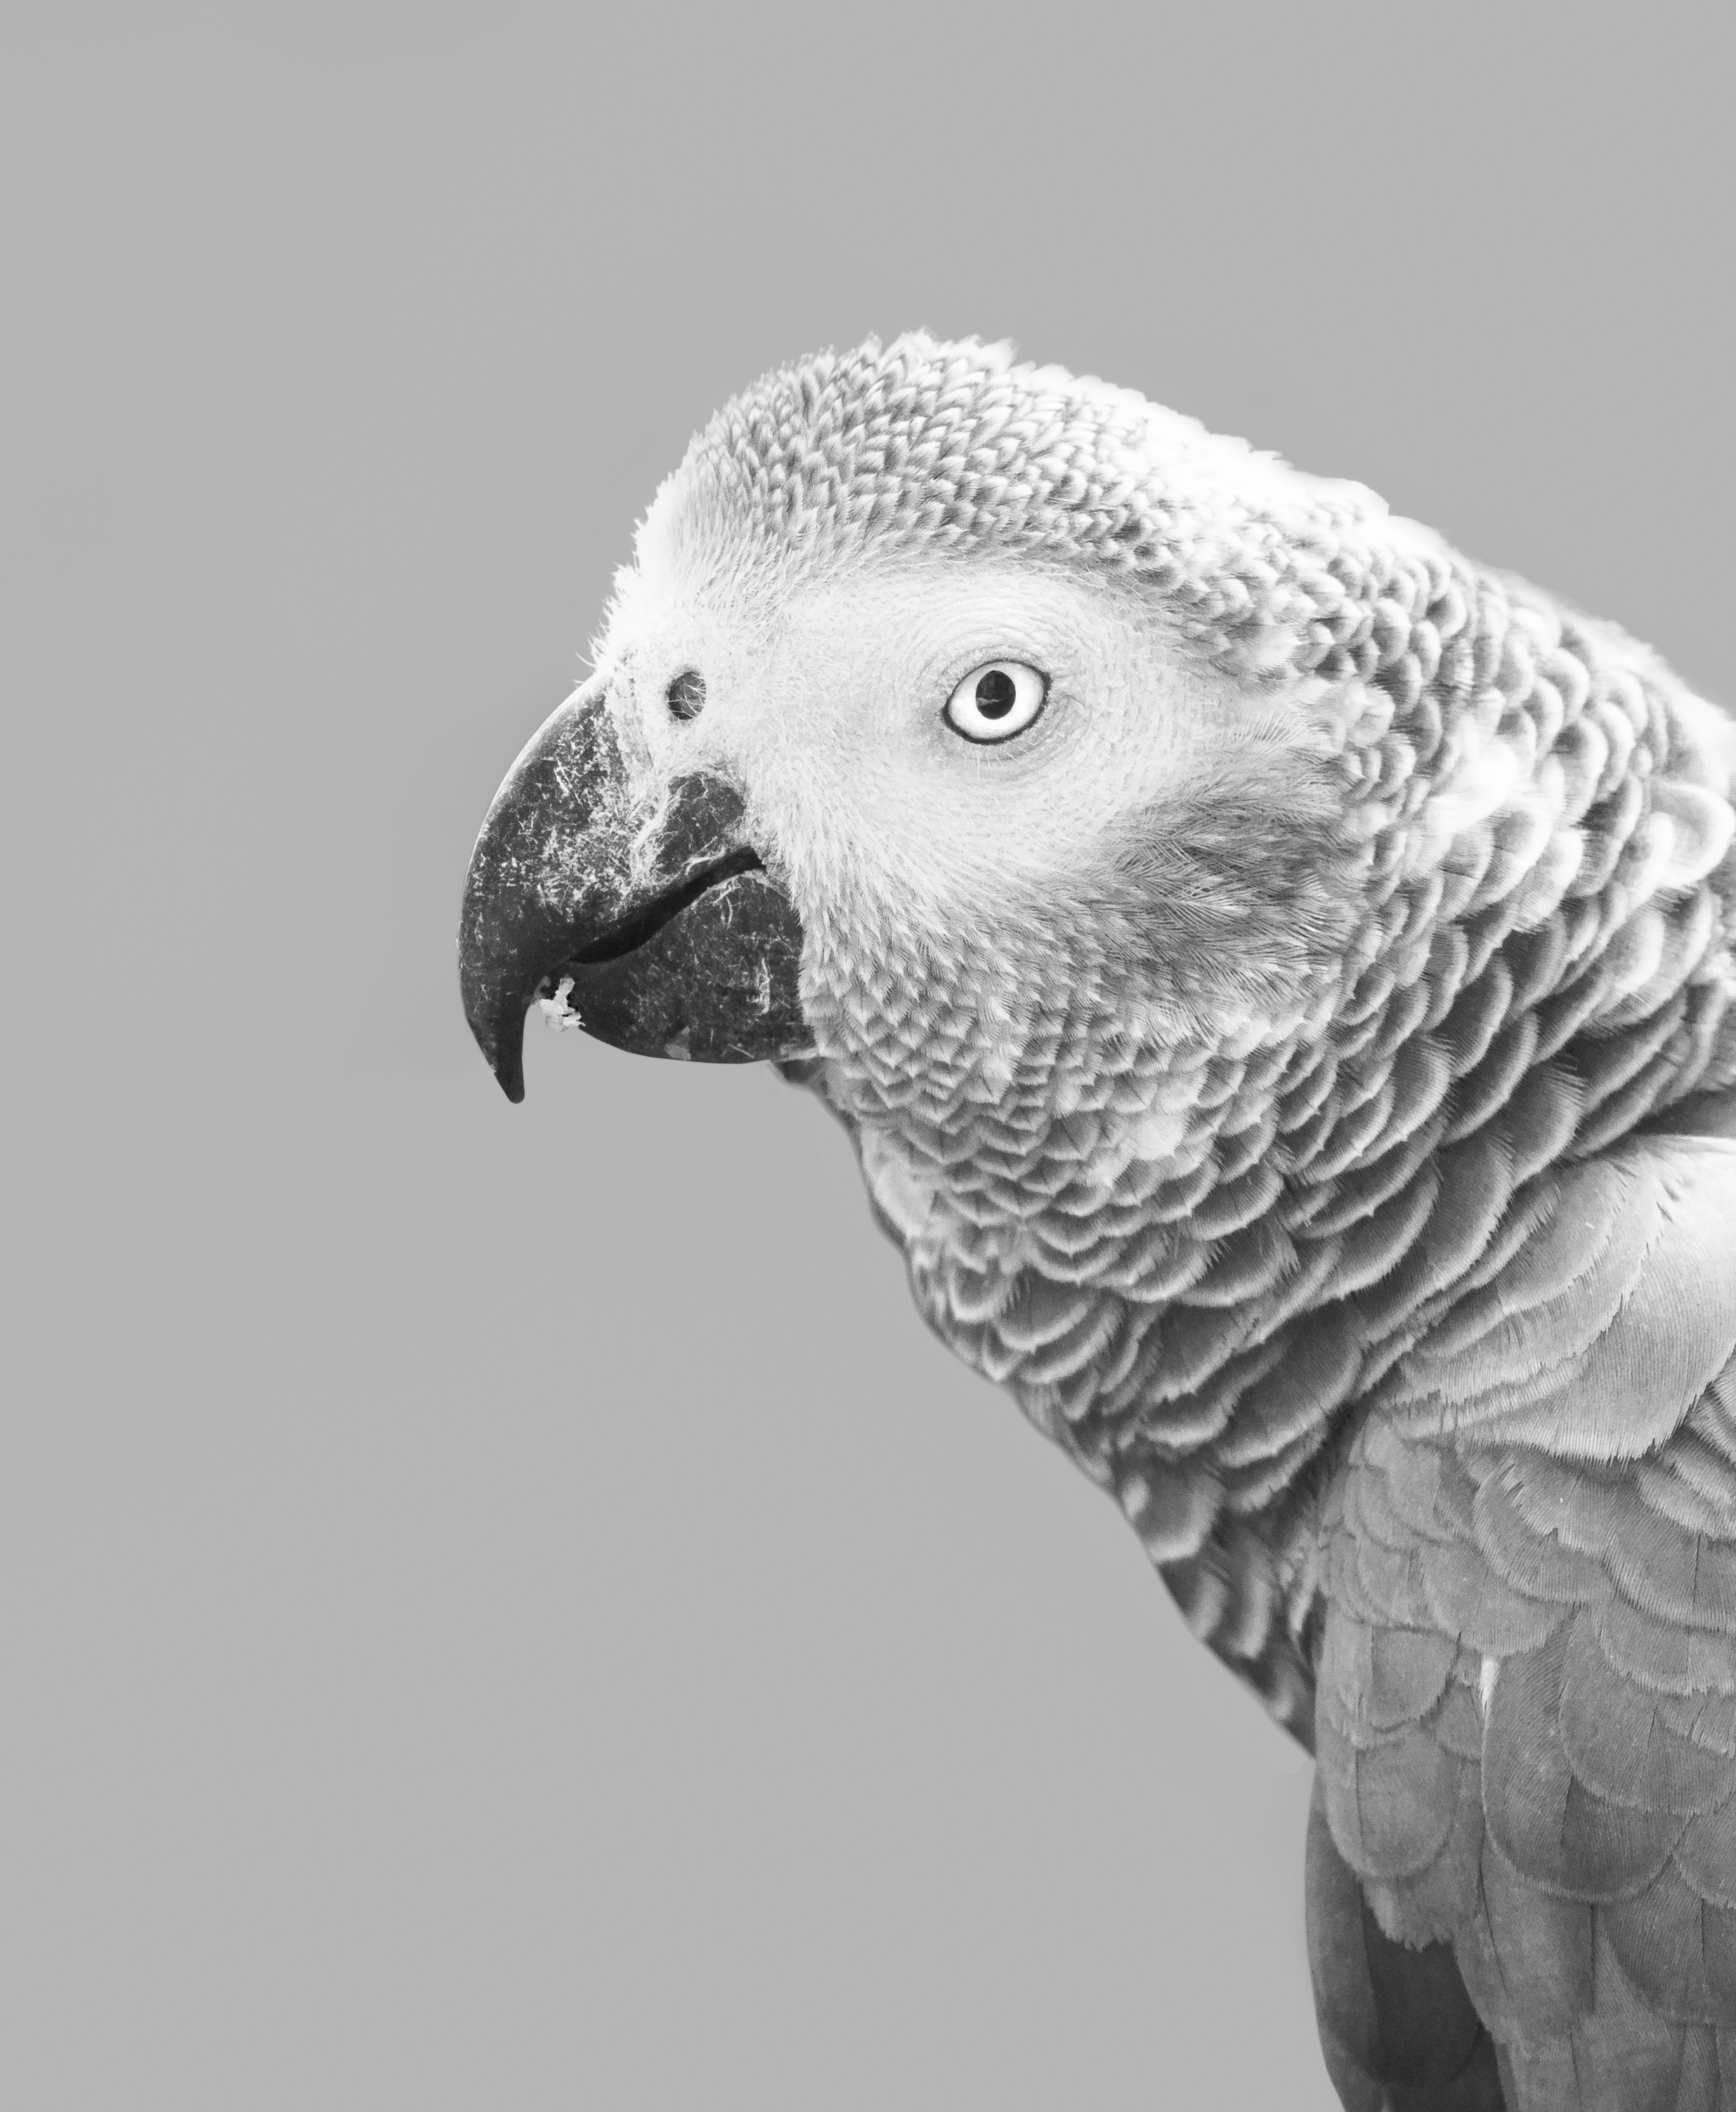
beak, black and white, parrot, fauna, african grey, bird, parakeet, monochrome photography, close up, common pet parakeet, feather, monochrome, wing, falcon, perico